Leung Chun-ying

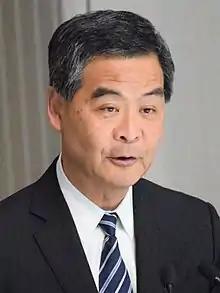
Leung in 2017

Leung Chun-ying (born 12 August 1954), also known as CY Leung, is a Hong Kong politician and chartered surveyor who has served as vice-chairman of the National Committee of the Chinese People's Political Consultative Conference since March 2017. He was previously the third Chief Executive of Hong Kong between 2012 and 2017.